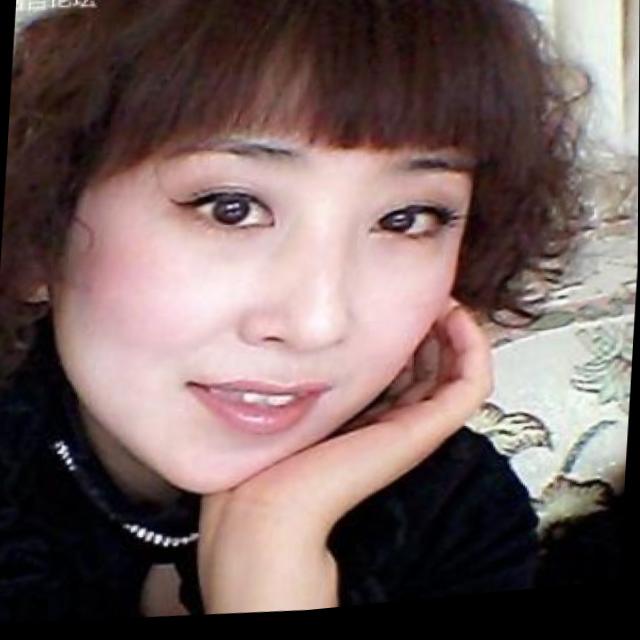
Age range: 21-44